Top Buzzer

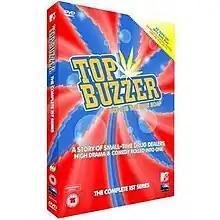
"Top Buzzer" DVD artwork

Top Buzzer is a British sitcom written by Johnny Vaughan and Ed Allen, styled as television's first ever "dope opera". It was shown on MTV in 2004 and later repeated on Five. It revolves around two small-time cannabis dealers, Lee (Stephen Graham) and Sticky (James Lance), and their customers. Sticky fancies himself to be the next Richard Branson, while Lee aspires to be the Kriss Payne of 'Super Pot'.